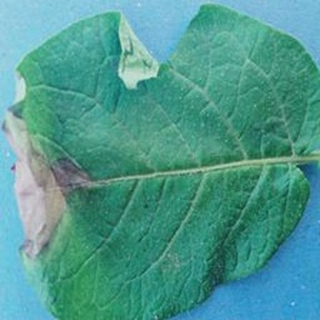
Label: potato_late_blight